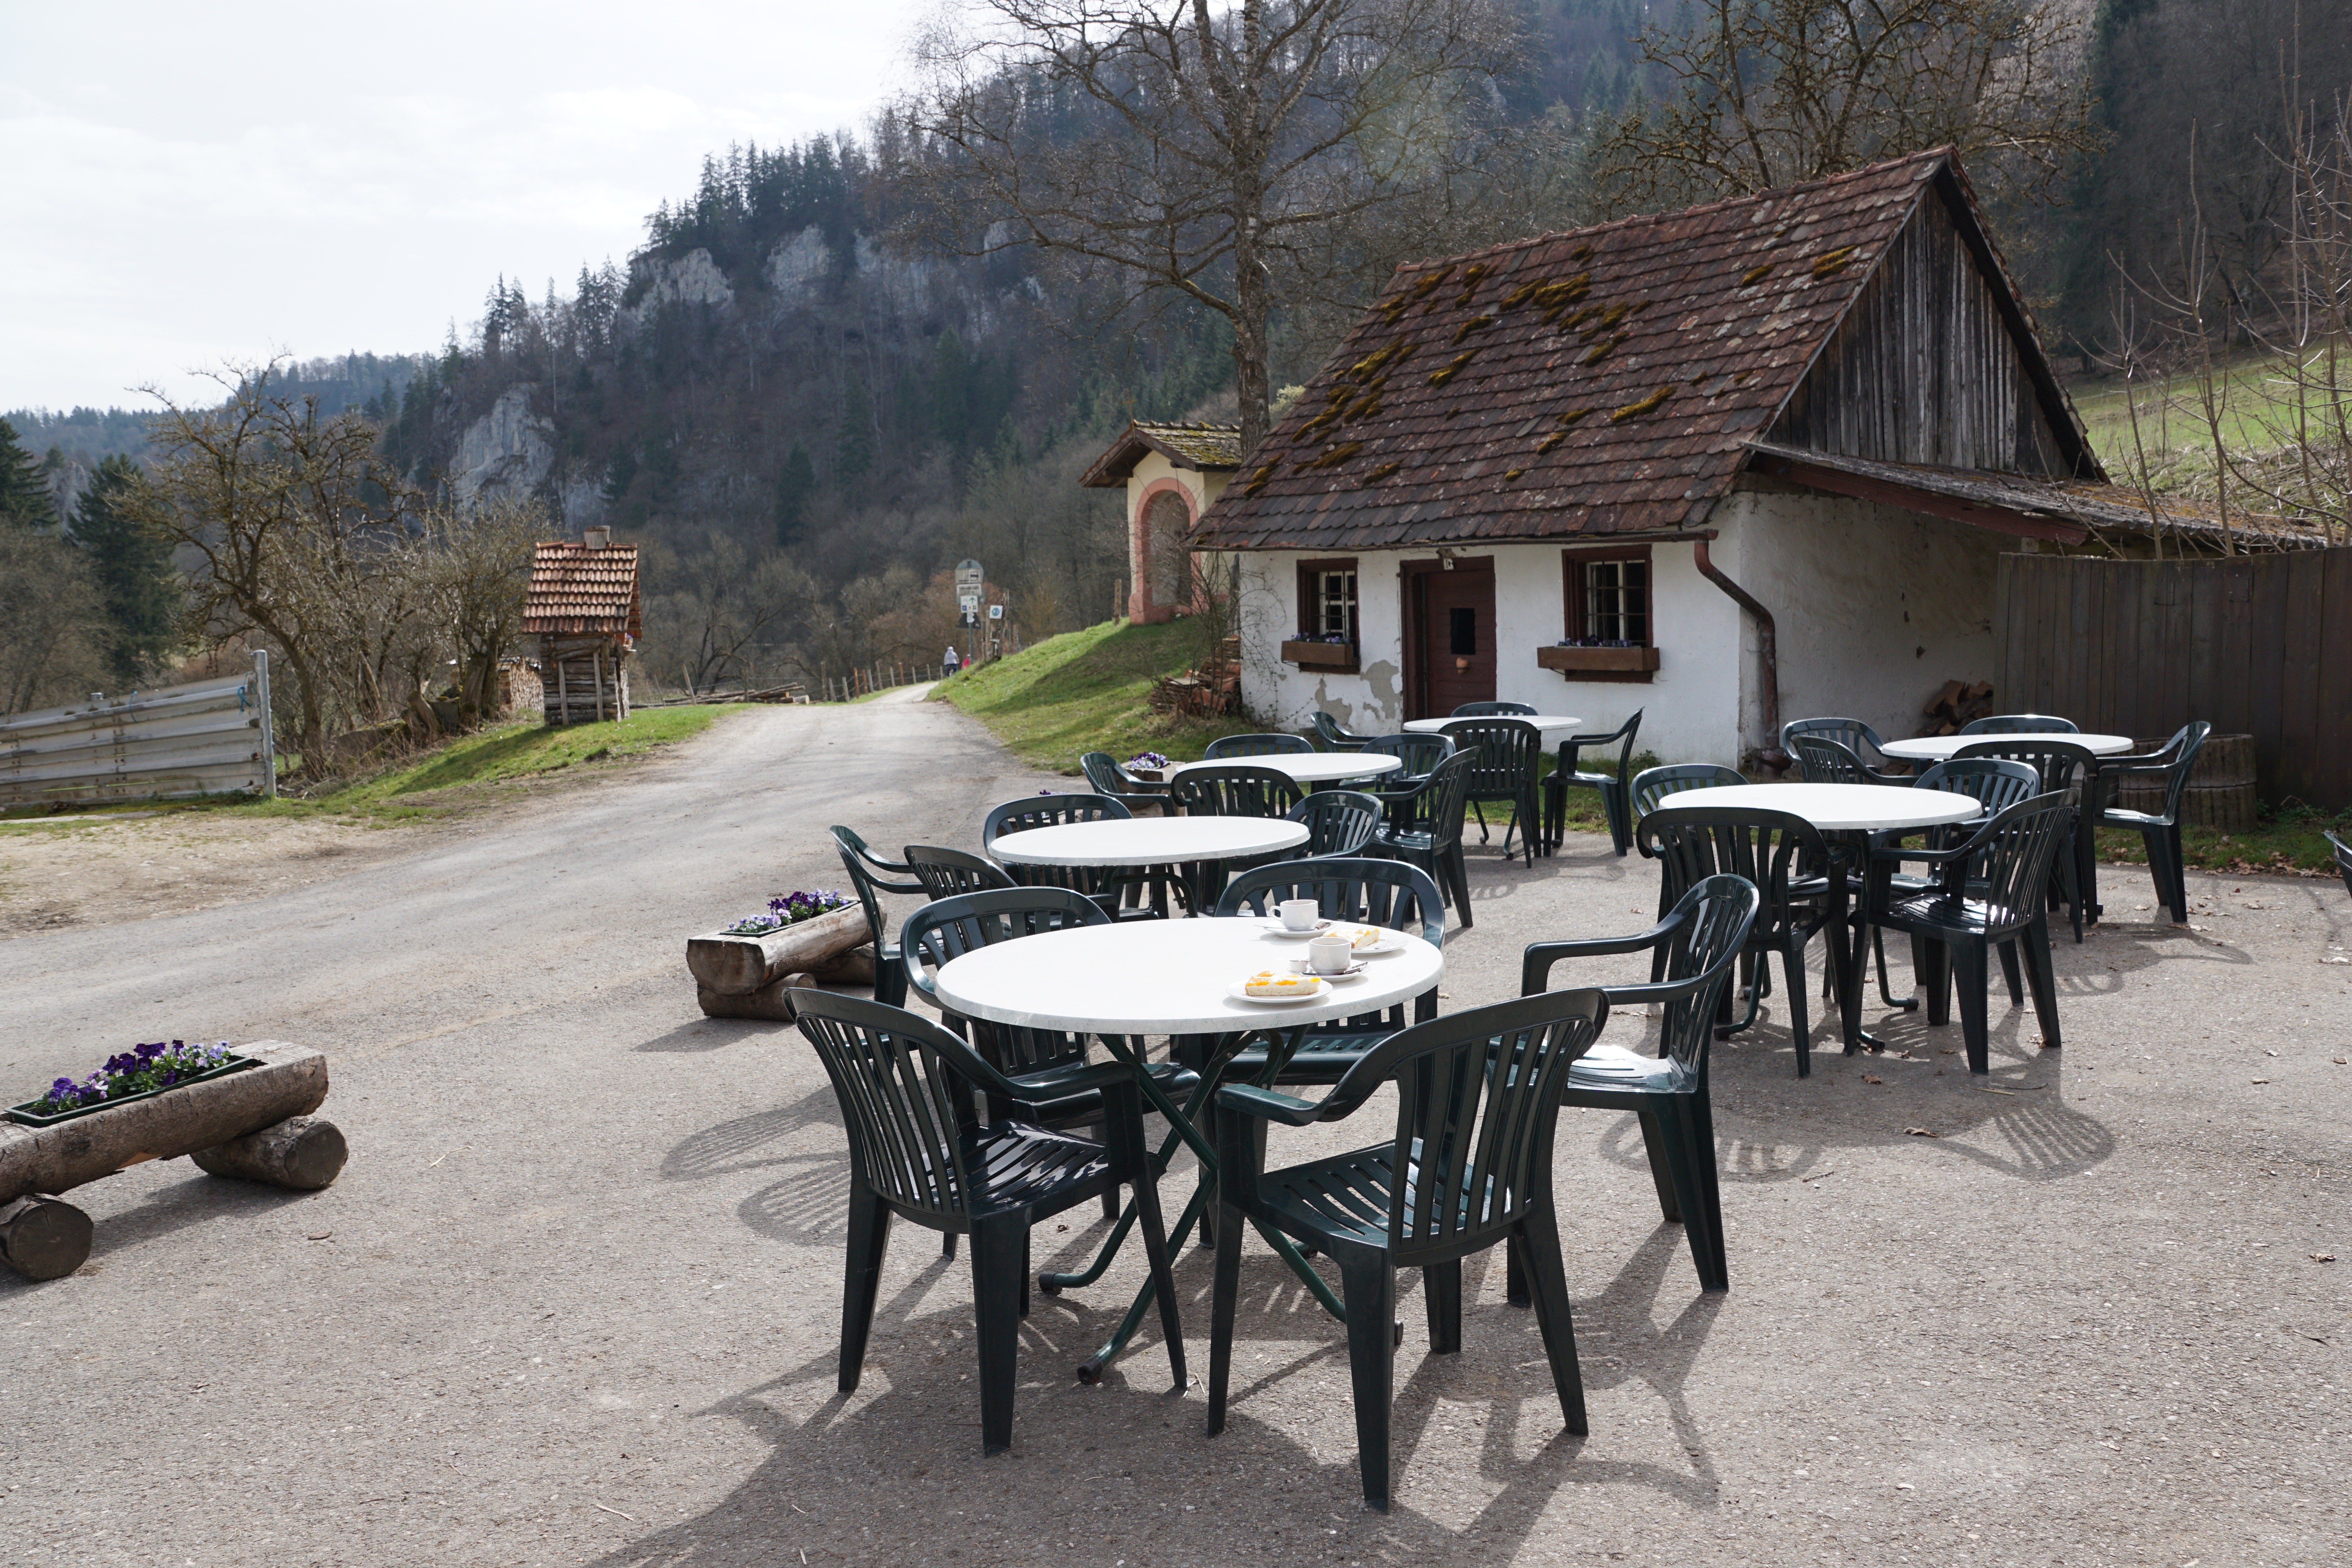
table, villa, home, village, cottage, backyard, property, estate, economy, outdoor structure